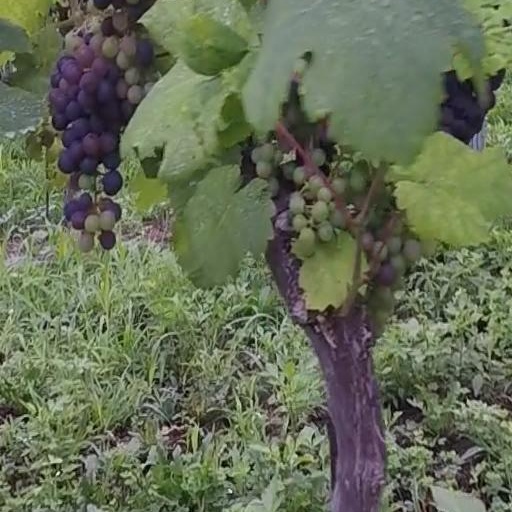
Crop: grape